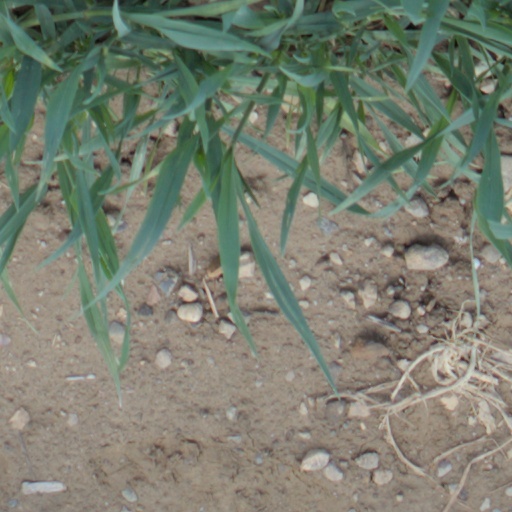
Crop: wheat